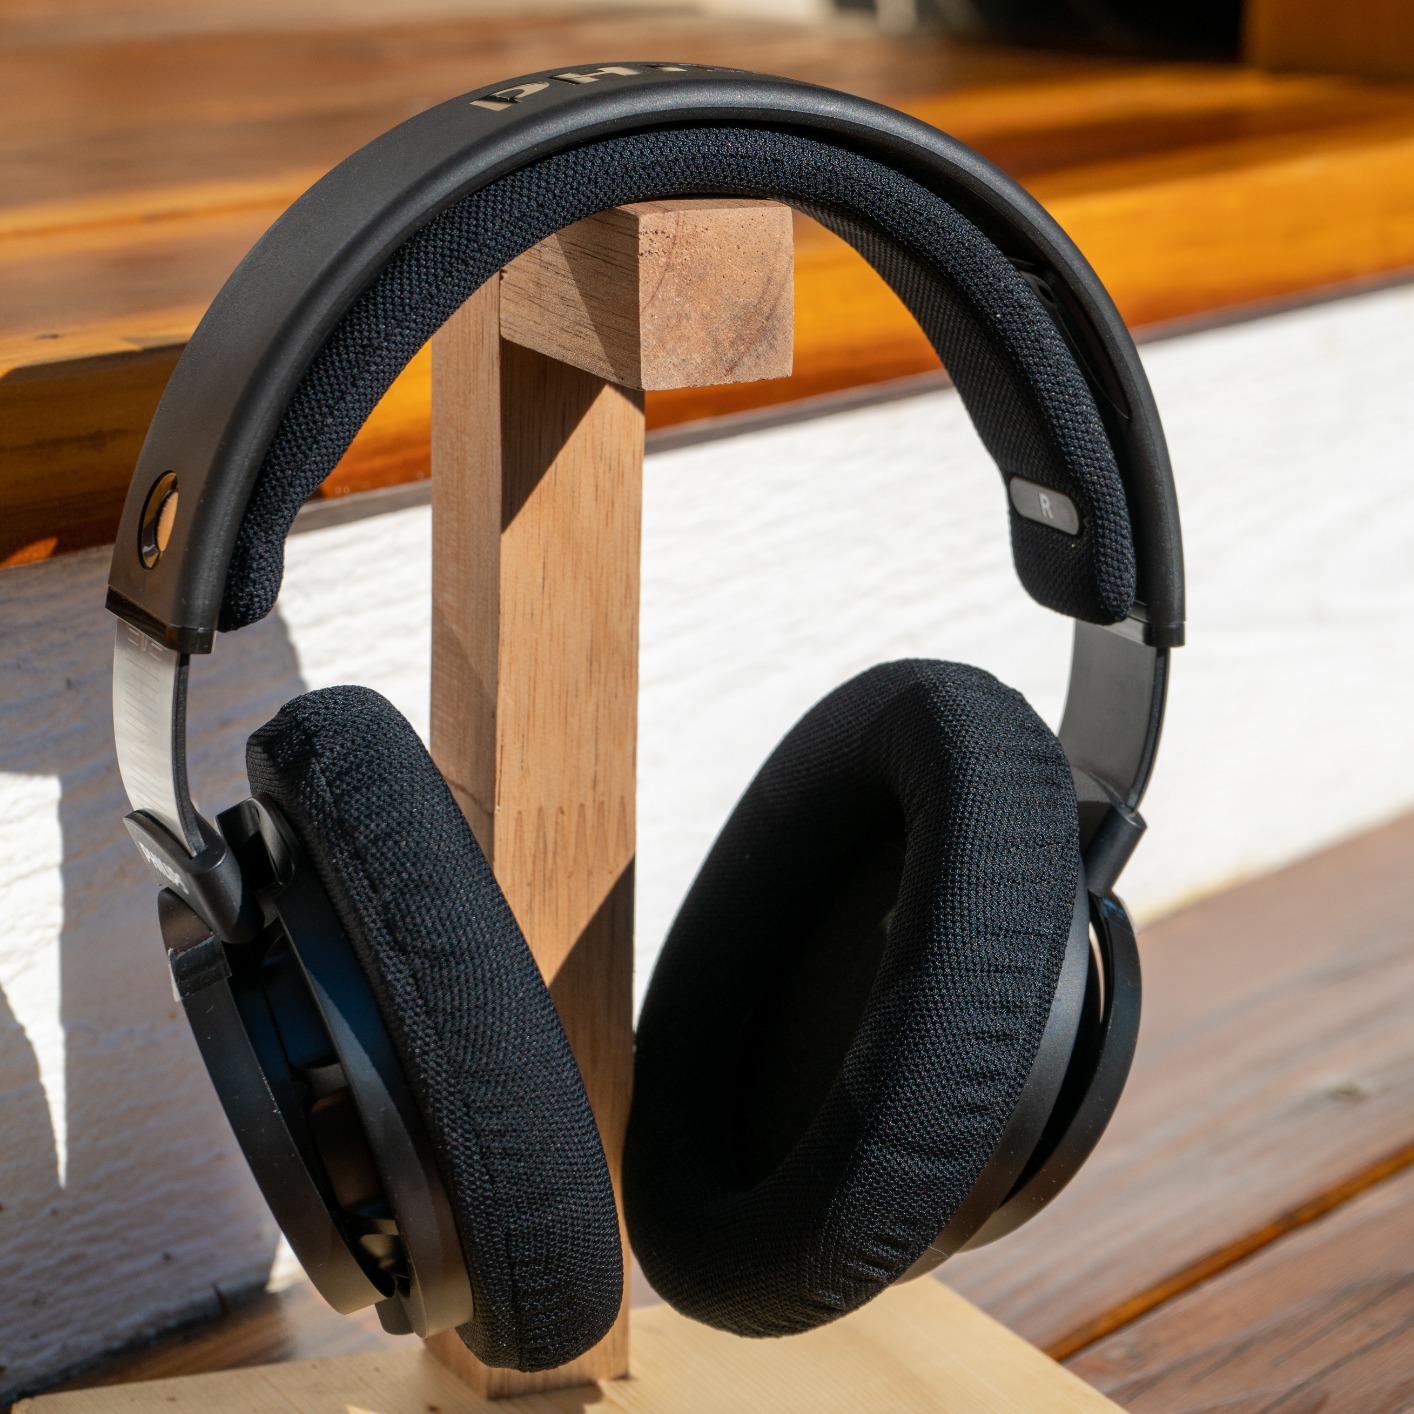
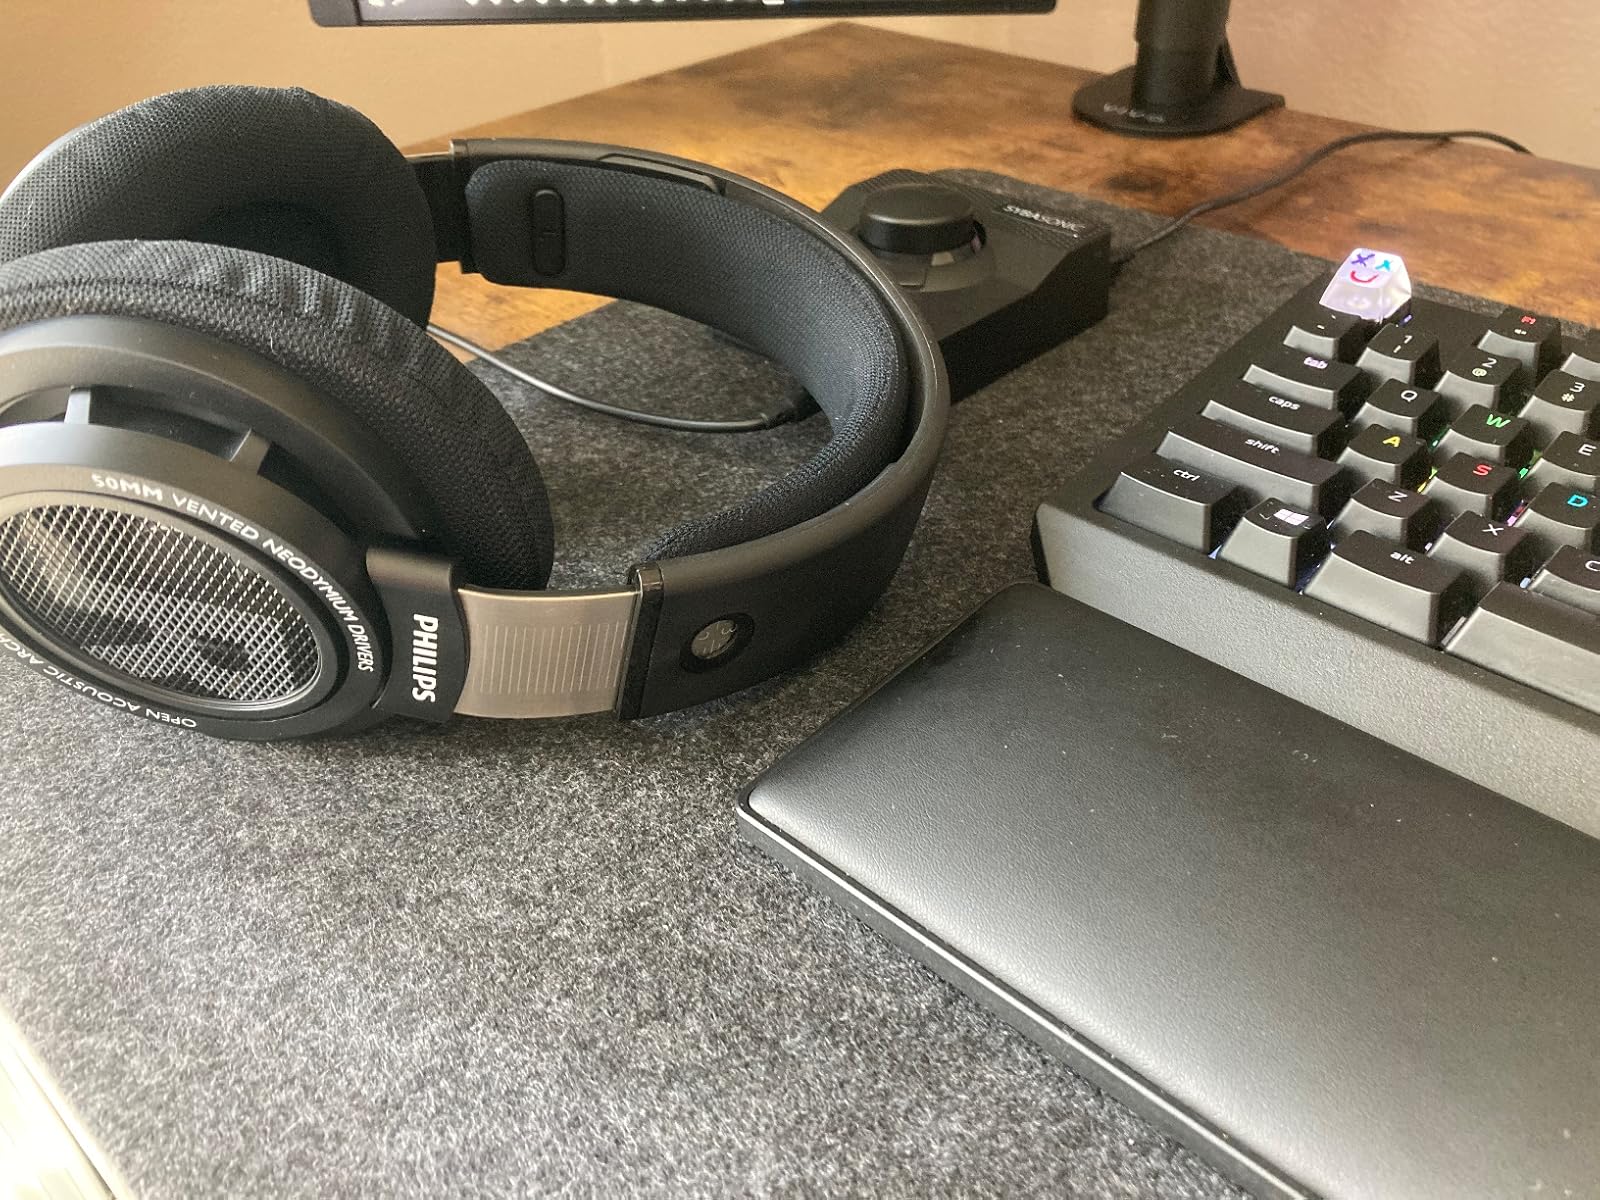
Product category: headphones
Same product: yes